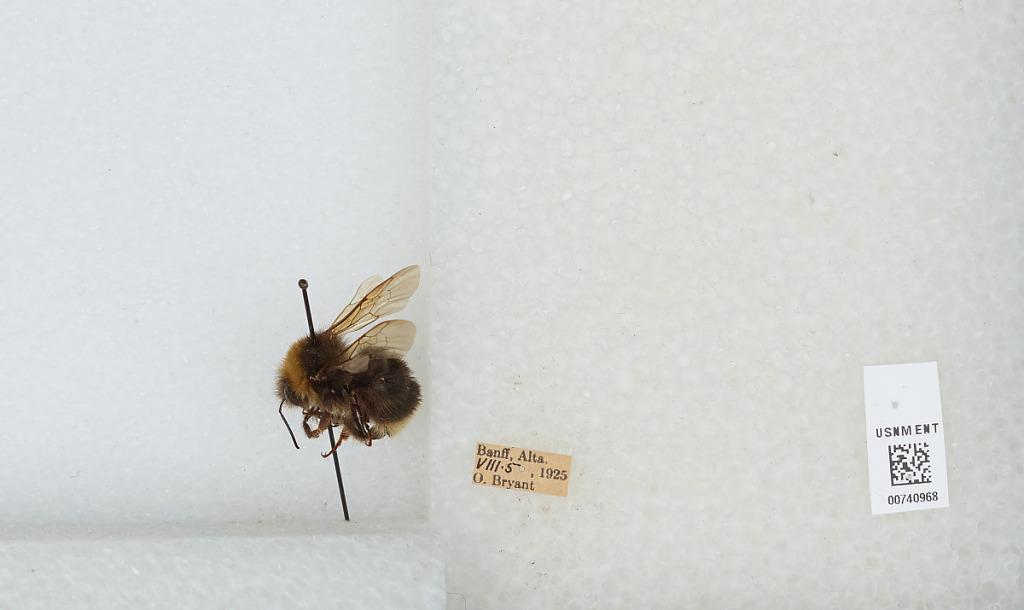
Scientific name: Bombus (Bombus) occidentalis Greene
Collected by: O. Bryant
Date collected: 1925-8-5
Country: Canada
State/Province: Alberta
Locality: Banff, Alberta's Rockies Region
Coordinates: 51.1781, -115.572